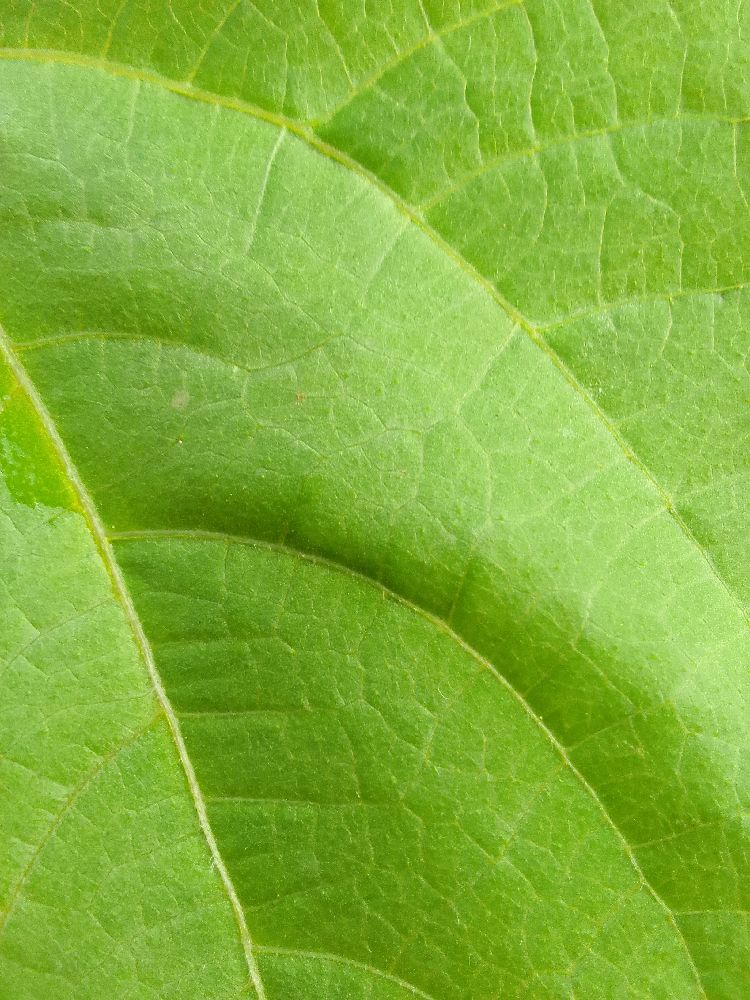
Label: healthy